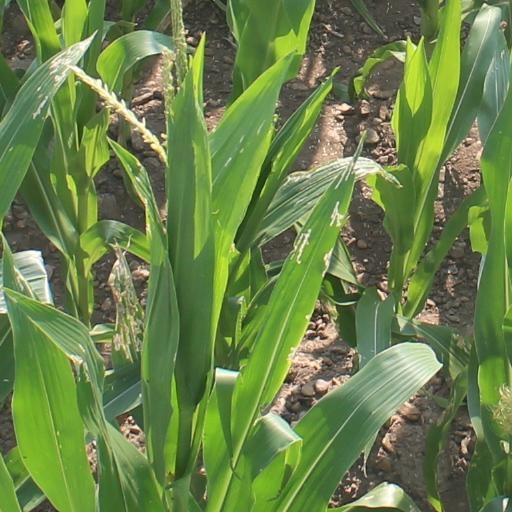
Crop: maize; corn